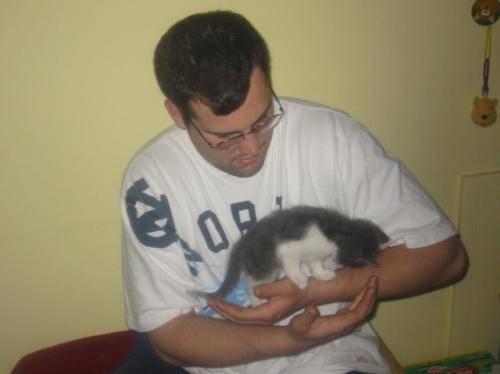
cat